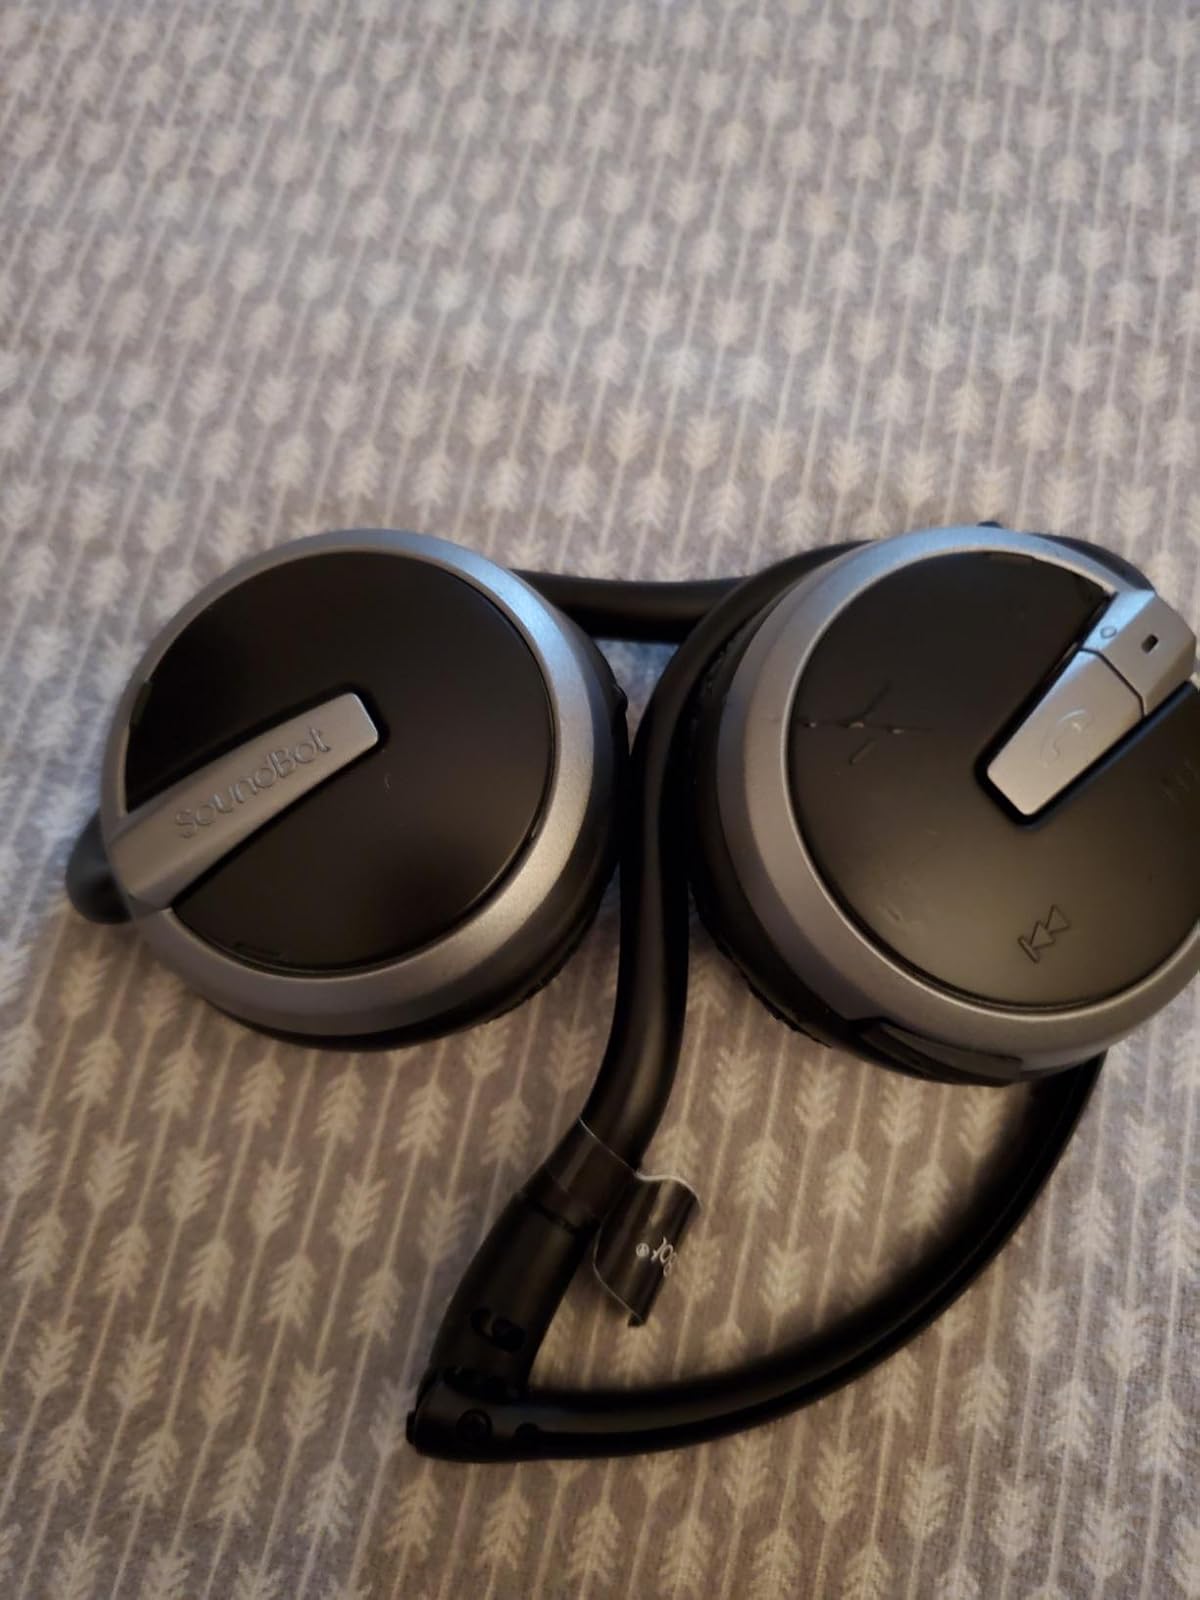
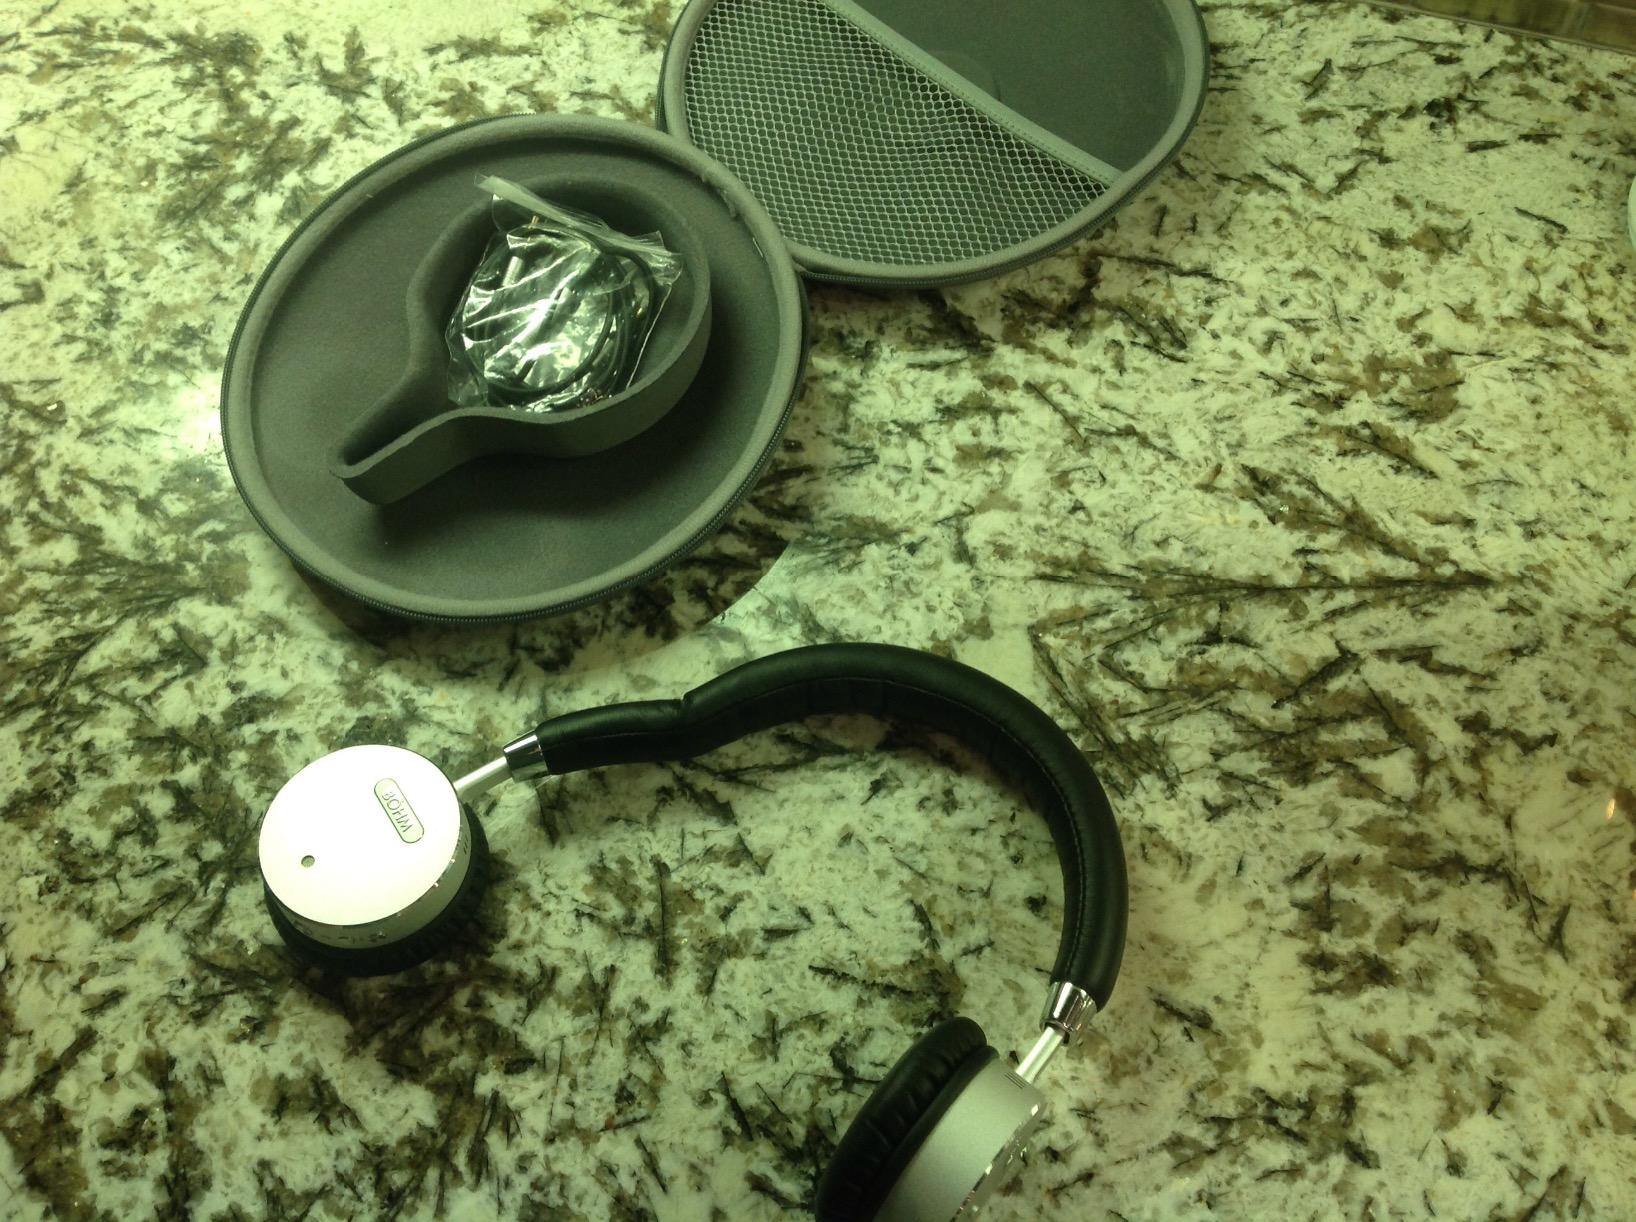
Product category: headphones
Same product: no